New York and New Jersey campaign

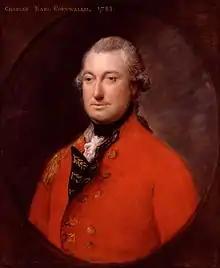
General Charles Cornwallis, 1st Marquess Cornwallis, 1783 portrait by Thomas Gainsborough

The capture of Lee presented the Howes with a problematic prisoner. As with a number of other Continental Army leaders, he had previously served in the British Army. Because of this the Howes at first treated him as a deserter, with threats of military punishment. However, Washington intervened, tying the treatment of Lee to the treatment of prisoners held by the Americans. Lee was ultimately treated well, and apparently offered the British commanders advice on how to win the war. Because the Americans did not have a prisoner of comparable rank, Lee remained a prisoner in New York until 1778, when he was exchanged for Richard Prescott.